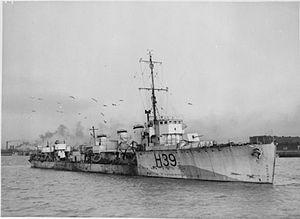
La classe R était une classe de 62 destroyers construits entre 1916 et 1917 en service dans la Royal Navy. Elle suivait la classe M de 1915-16, avec cependant des machines plus puissantes, et une coque plus robuste, et une proue légèrement rehaussée.
Un Groupe d'escorte se composait de plusieurs petits navires de guerre organisés et formés pour fonctionner ensemble, assurant la protection des convois commerciaux. Les groupes d'escorte étaient une innovation tactique de la Seconde Guerre mondiale dans la lutte anti-sous-marine menée entre autres par la Royal Navy pour lutter contre la tactique d'attaque en meutes, dite « Rudeltaktik », des U-Boots de la Kriegsmarine.